Sabirabad (city)

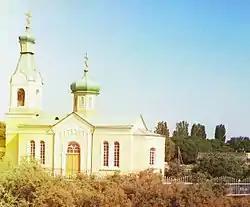
Orthodox Church.Sabirabad (Petropavlovka)

In 1887, when Ukrainian villagers were transferred to Mughan, 26 families were settled in this settlement and the village was called Petropavlovsk. There were 87 farms here in 1901.